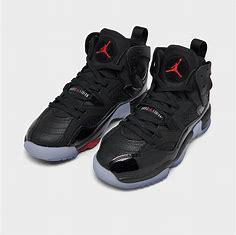
Brand: Jordan
Model: Jumpman Two Trey